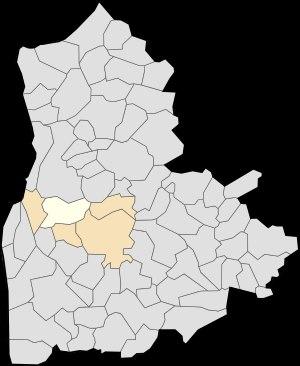
Saint-Martin-Boulogne, parfois appelée Saint-Martin-lès-Boulogne ou simplement Saint-Martin, est une commune française située dans le département du Pas-de-Calais en région Hauts-de-France.